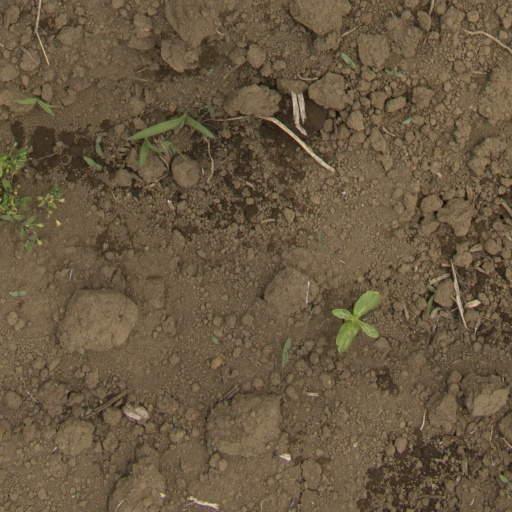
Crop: Jerusalem artichoke